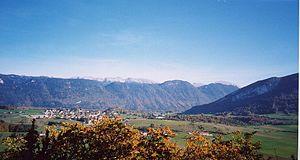
La Chapelle-en-Vercors est une commune française située dans le département de la Drôme en région Auvergne-Rhône-Alpes.